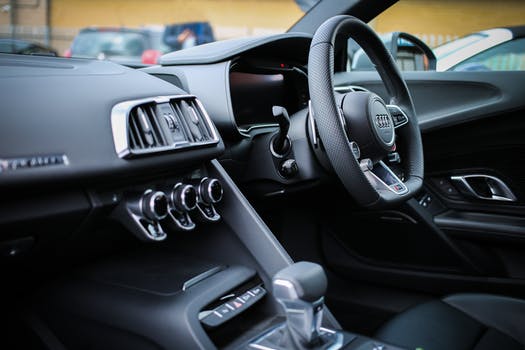
Label: No Watermark